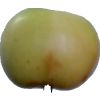
Label: Apple 6